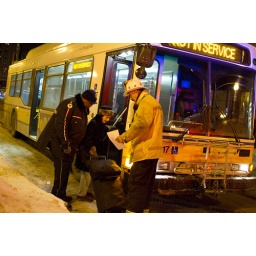
660 washington st water main break in building hundreds evacuated 2011-01-25 (1 of 1)-12